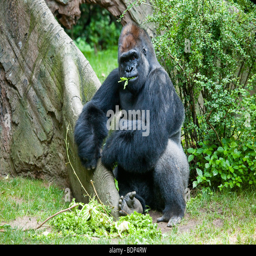
a male at the enclosure